ZIL-111

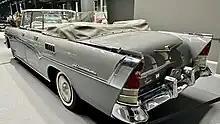
ZIL-111V rear

Apart from a basic version ZIL-111, the manufacturer produced ZIL-111A with air conditioning, which had a smaller and flatter rear window due to air tubes, and the convertible ZIL-111V (ЗИЛ-111В in Russian), of which only 12 were built.